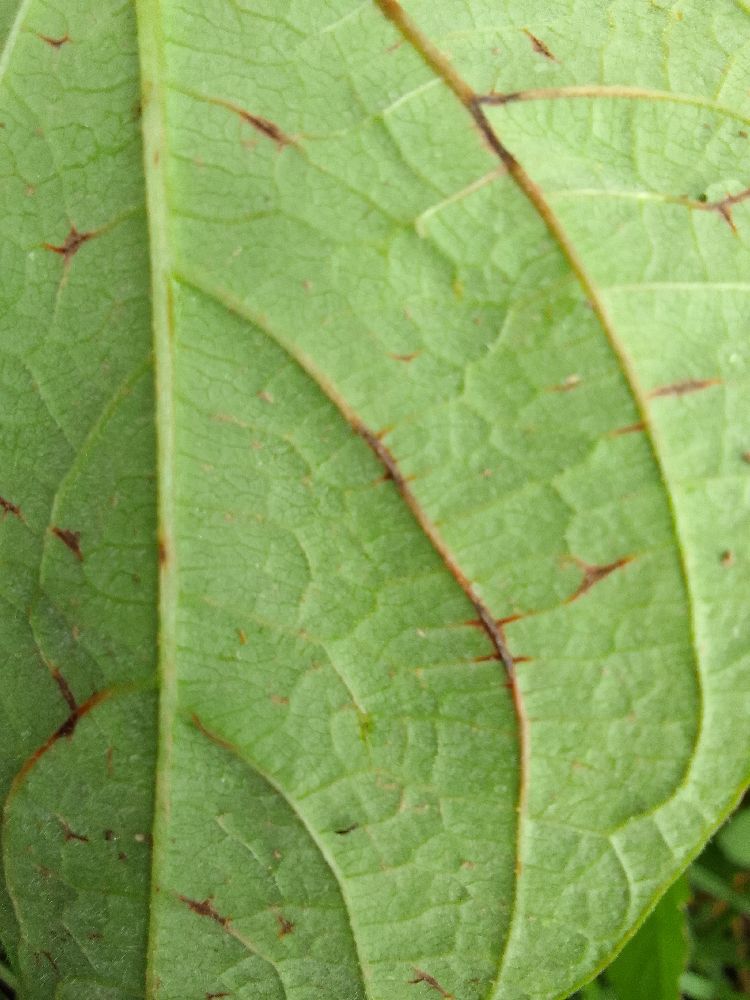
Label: anthracnose